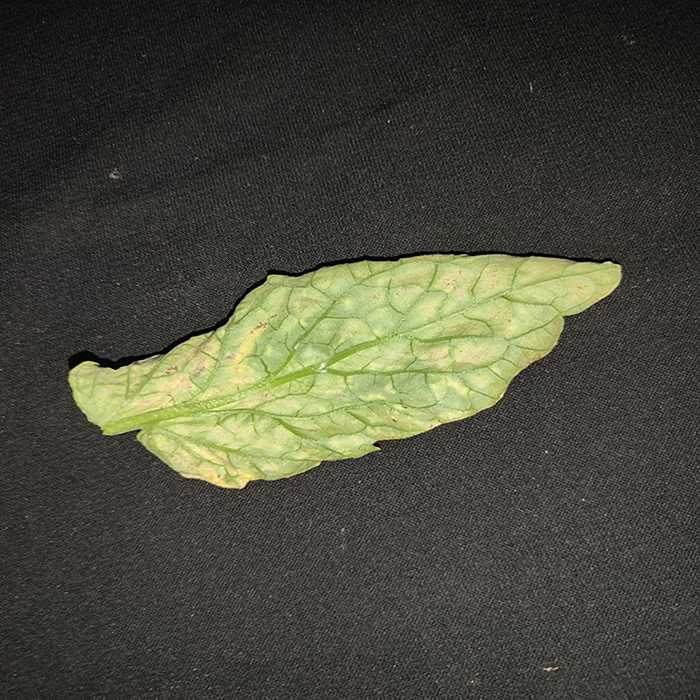
Plant: Tomato
Label: Tomato spotted wilt